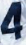
Number: 4